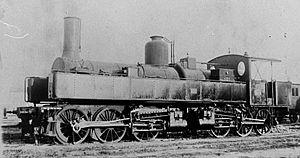
Locomotive ""Hérault"" 030+030T Meyer n° M-151 à Montpellier-Chaptal, en version modifiée."
Créée en 1868, la Compagnie des chemins de fer d’intérêt local du département de l’Hérault construit et exploite dans ce département des lignes ferroviaires complétant les dessertes mises en place par la Compagnie du Midi et le PLM. Elle obtient la concession d’une première ligne entre Montpellier et Palavas, ouverte le 6 mai 1872, qui rencontre immédiatement le succès. Les difficultés surgissent dès 1873 avec l’apparition du phylloxéra et de la crise qui en découle dans le Midi viticole. « Bien que déclarée en faillite, la Compagnie de l’Hérault réussit malgré tout à éviter la déchéance en signant un concordat avec ses créanciers. Elle émet des nouveaux titres cotés en bourse et passe des conventions avec le département l’autorisant à poursuivre la construction du réseau dont elle sera à la fois le propriétaire et l’exploitant ». La période d’expansion dure jusqu’à la Première Guerre mondiale où les difficultés réapparaissent.
La Société J.F Cail & Cie créée à Paris le 6 juin 1850 par Jean-François Cail est une société industrielle française ayant produit sous le Second empire principalement des installations de sucreries et du matériel ferroviaire.